Fullerton College

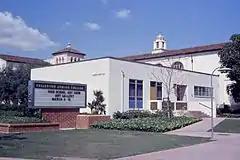
Front of the Fullerton Junior College campus, April, 1963

In April 1913, the governing board of Fullerton Union High School approved a motion to establish a two-year postgraduate course of study at the high school. At this time, Fullerton was primarily an agricultural community, which specialized in the production of citrus produce. Delbert Brunton, who was the Fullerton High principal, established the new Fullerton Junior College to provide such postgraduate study.